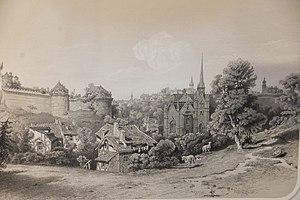
Vue de Fougères
La bataille de Fougères est un combat survenant le 3 novembre 1793, pendant la virée de Galerne, lors de la guerre de Vendée, entre les Vendéens de l'Armée catholique et royale et l'armée républicaine.